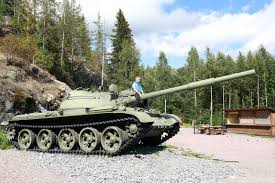
Label: Tank